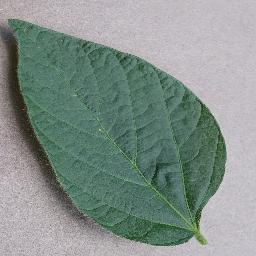
Label: Soybean___healthy